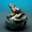
Label: frog